Greg DiCenzo

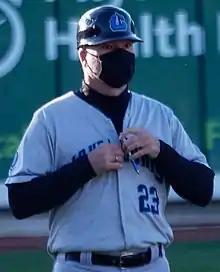
DiCenzo with the Lake County Captains in 2021

Greg DiCenzo is a professional baseball coach and former football, soccer, and baseball player at St. Lawrence University. He is currently manager of the Akron RubberDucks, the Double-A affiliate of the Cleveland Guardians of Major League Baseball (MLB). He was previously the head baseball coach at the College of the Holy Cross from 2008 to 2019.